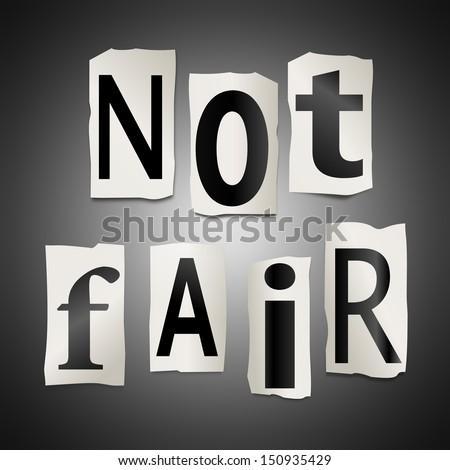
illustration depicting a set of cut out letters formed to arrange the words not fair .